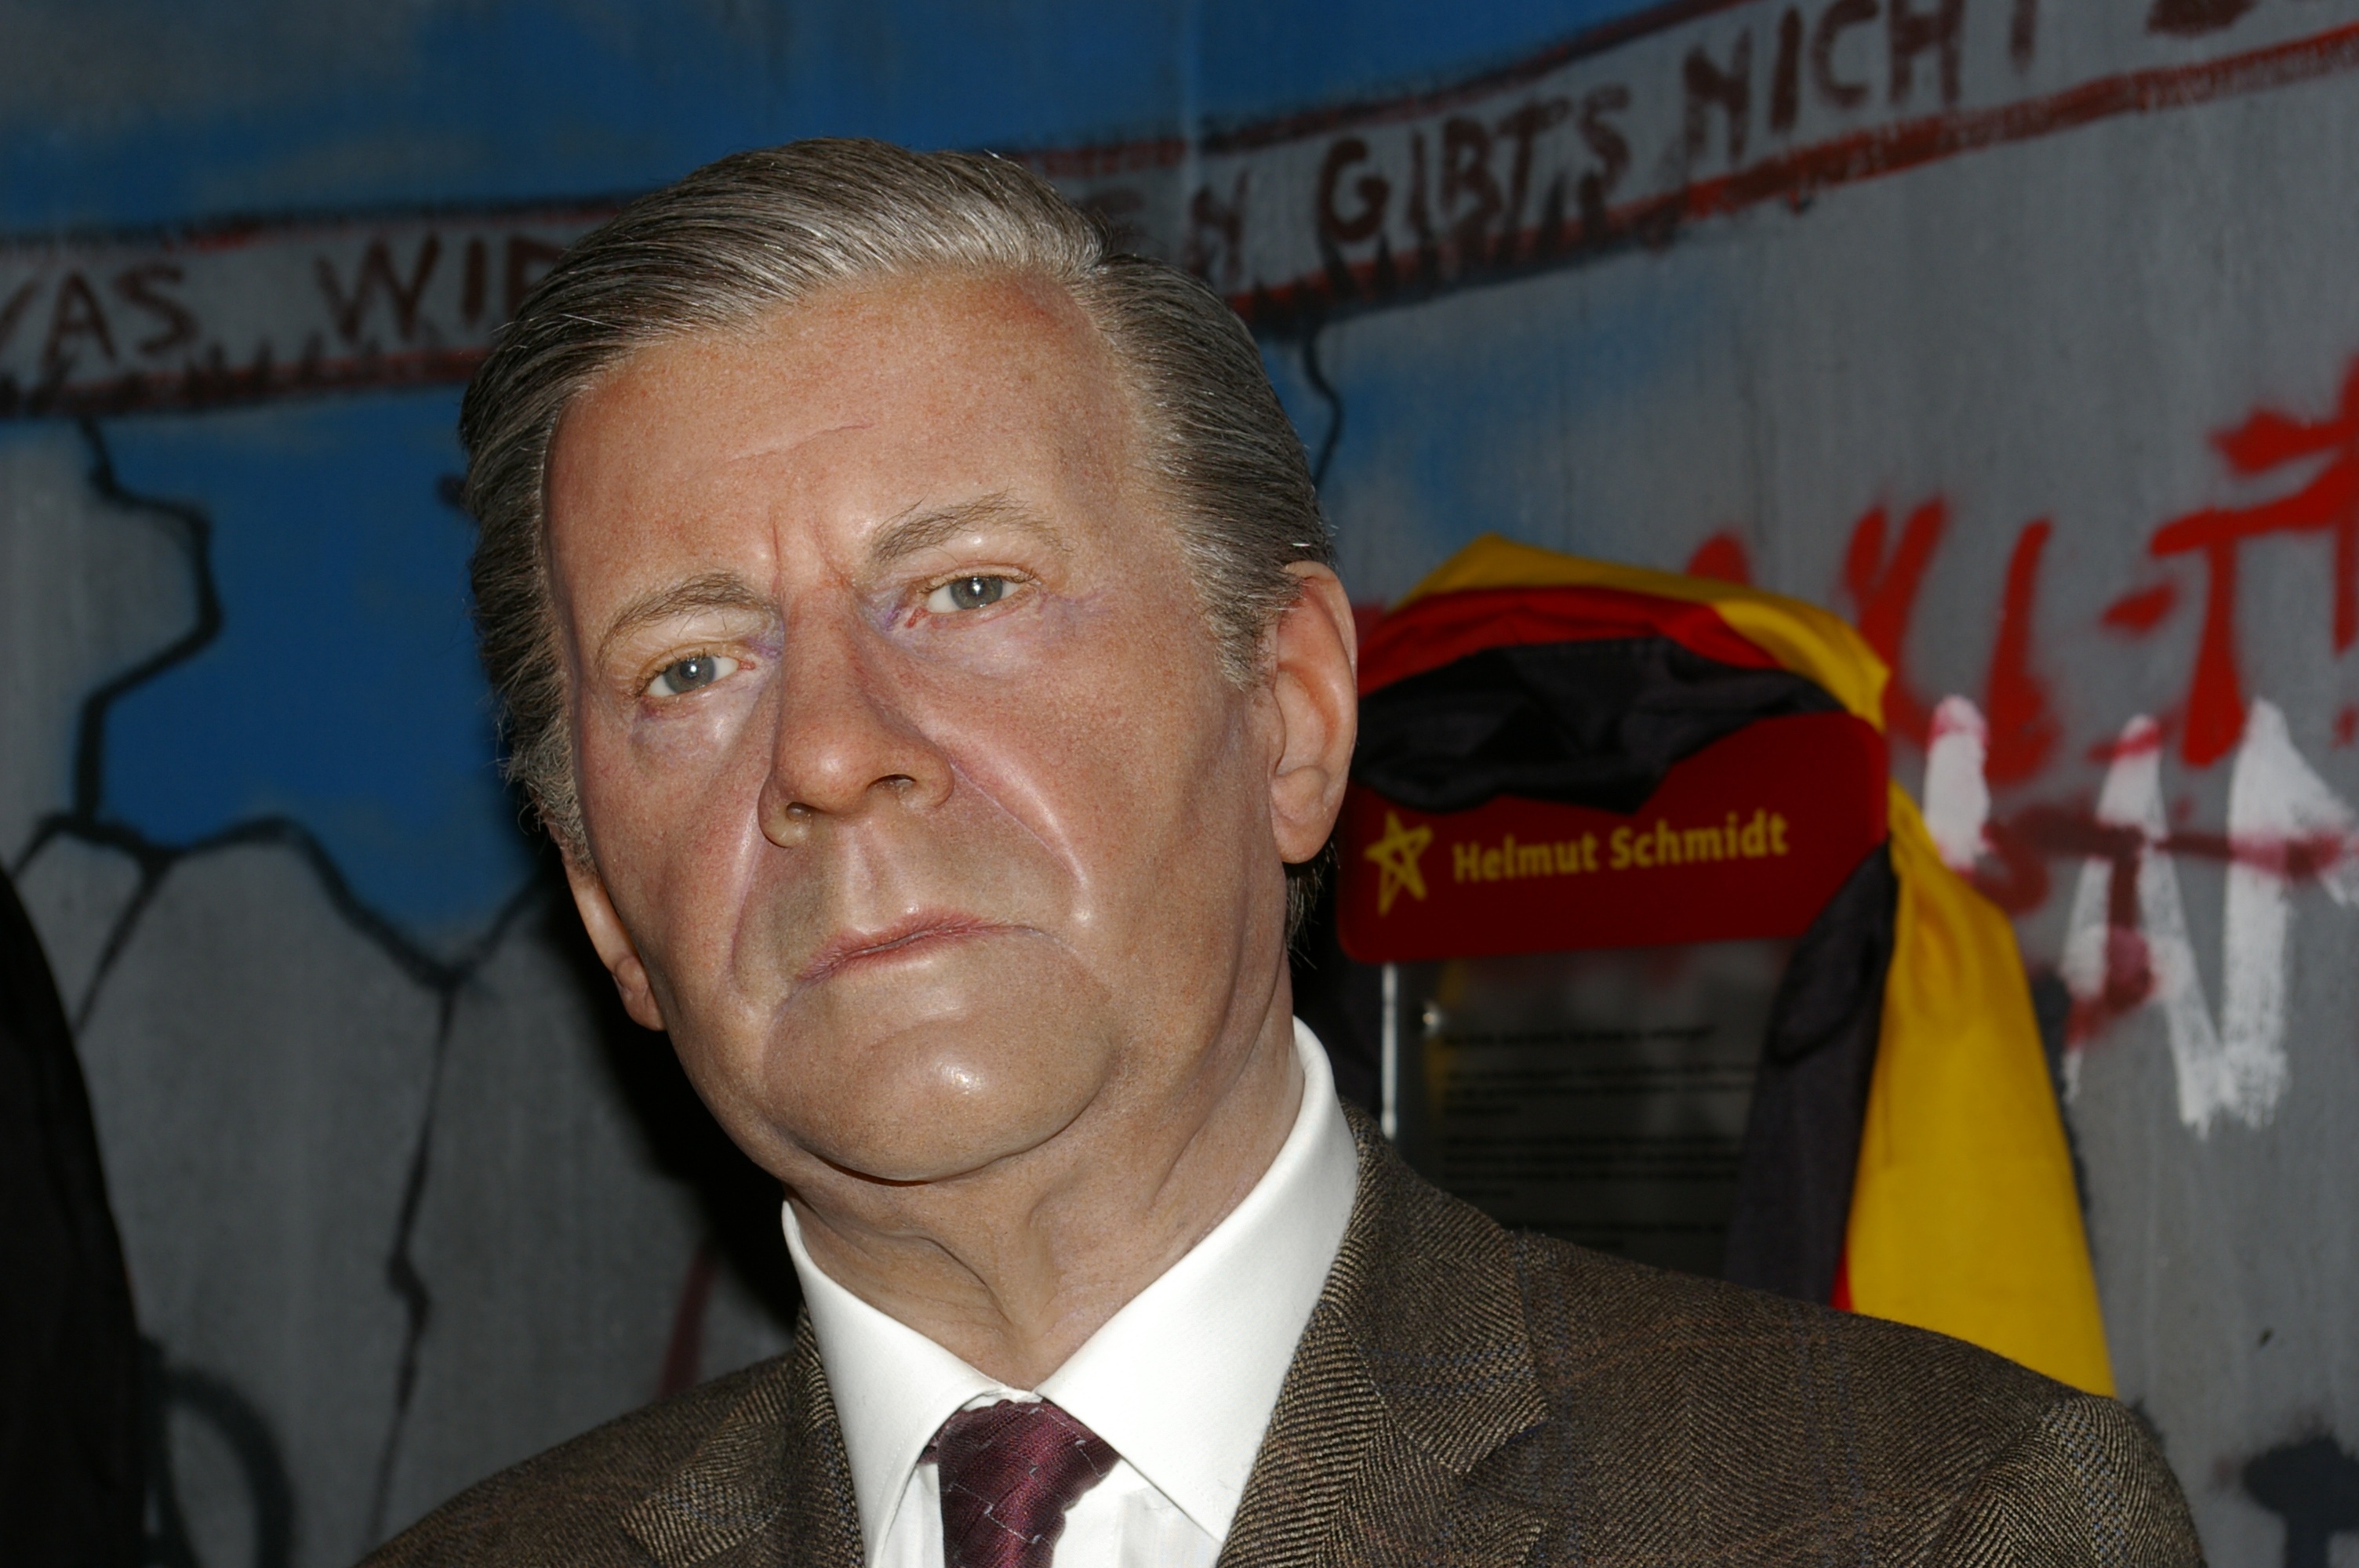
person, berlin, policy, spd, madame tussauds, wax figure, former federal chancellor, helmut schidt